Plain City, Ohio

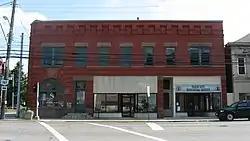
Farmers National Bank building, 2010

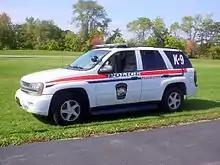
Plain City Police vehicle, 2009

The population of Plain City was about 700 in 1875, 1,245 in 1890, 1,432 in 1900, 1,407 in 1910, and about 1,500 in 1915.